Lennart Samuelsson

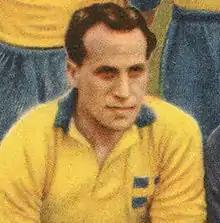
Samuelsson with Sweden c. 1952

Torsten Lennart Samuelsson (7 July 1924 – 27 November 2012) was a Swedish footballer who played as a defender and won bronze medals at the 1950 FIFA World Cup and 1952 Summer Olympics.